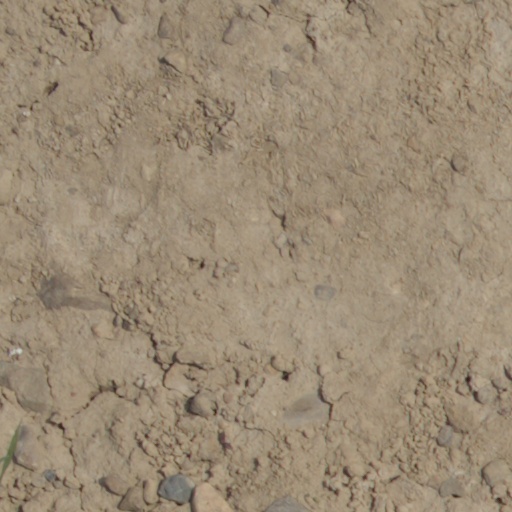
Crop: wheat